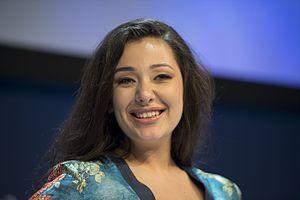
La France est l'un des quarante et un pays participants du Concours Eurovision de la chanson 2019, qui se déroule à Tel-Aviv en Israël. Le pays est représenté par Bilal Hassani et sa chanson Roi, sélectionnés via Destination Eurovision 2019. Le pays termine 16ᵉ lors de la finale du Concours, recevant un total de 105 points.
Destination Eurovision était l'ancienne sélection nationale utilisée par la France au Concours Eurovision de la chanson en 2018 et 2019, elle permettait donc de déterminer la chanson et l'artiste qui représenteraient la France au Concours.